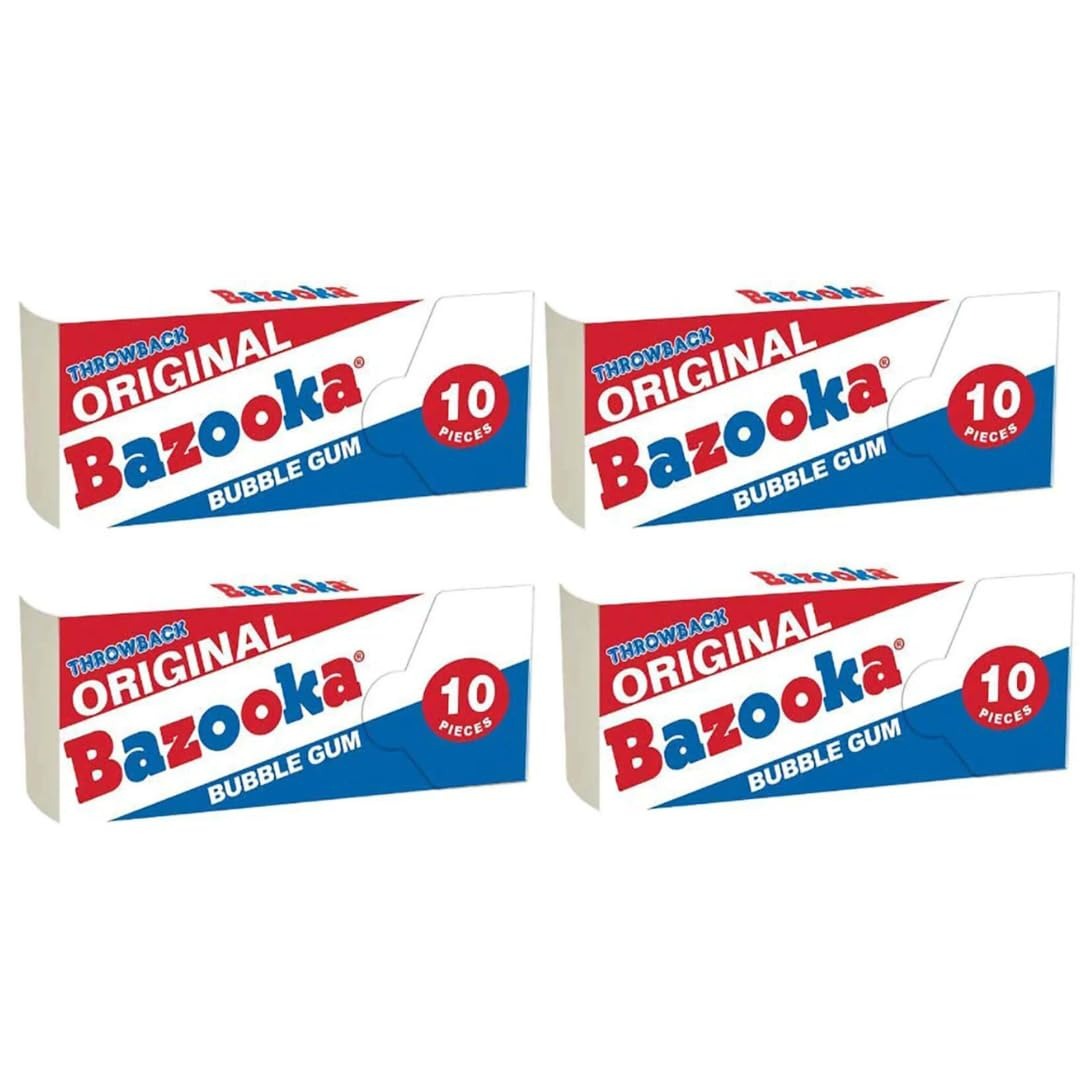
Item Name: Bazooka Bubble Gum - Original Flavor - 10 Piece Wallet Packs - Gift Pack of 4 by Lyza's Sweets & Treats
Bullet Point 1: 4 Bazooka Bubble Gum Wallet Packs, each containing 10 individually wrapped pieces (40 pieces of gum in total)
Bullet Point 2: Each piece of gum conains a Bazooka Joe comic!
Product Description: The Bazooka Bubble Gum Wallet is the perfect way to share Bazooka with your friends and family. Available in Original Flavor. Bazooka Joe and the gang when you indulge in this tub of Bazooka Bubble Gum. Since they’re sweet and delicious, the soft, pink, rectangular chews will keep your palate -- and your mind -- busy because they’re individually wrapped with comic strips.
Value: 4.0
Unit: Count

Price: 21.39